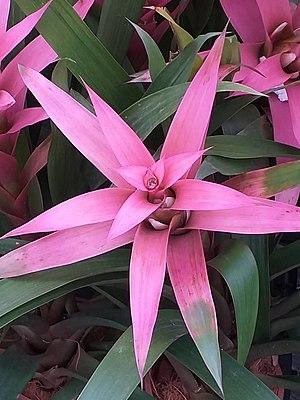
Billbergia pyramidalis. 2018 Exposition florale internationale de Taichung, Taiwan.
Billbergia est un genre de plante de la famille des Bromeliaceae regroupant environ 65 espèces de plantes dont la plupart sont épiphytes.